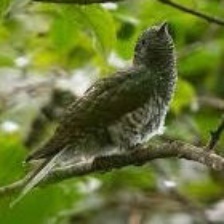
Species: AFRICAN EMERALD CUCKOO
Scientific name: CHRYSOCOCCYX CUPREUS